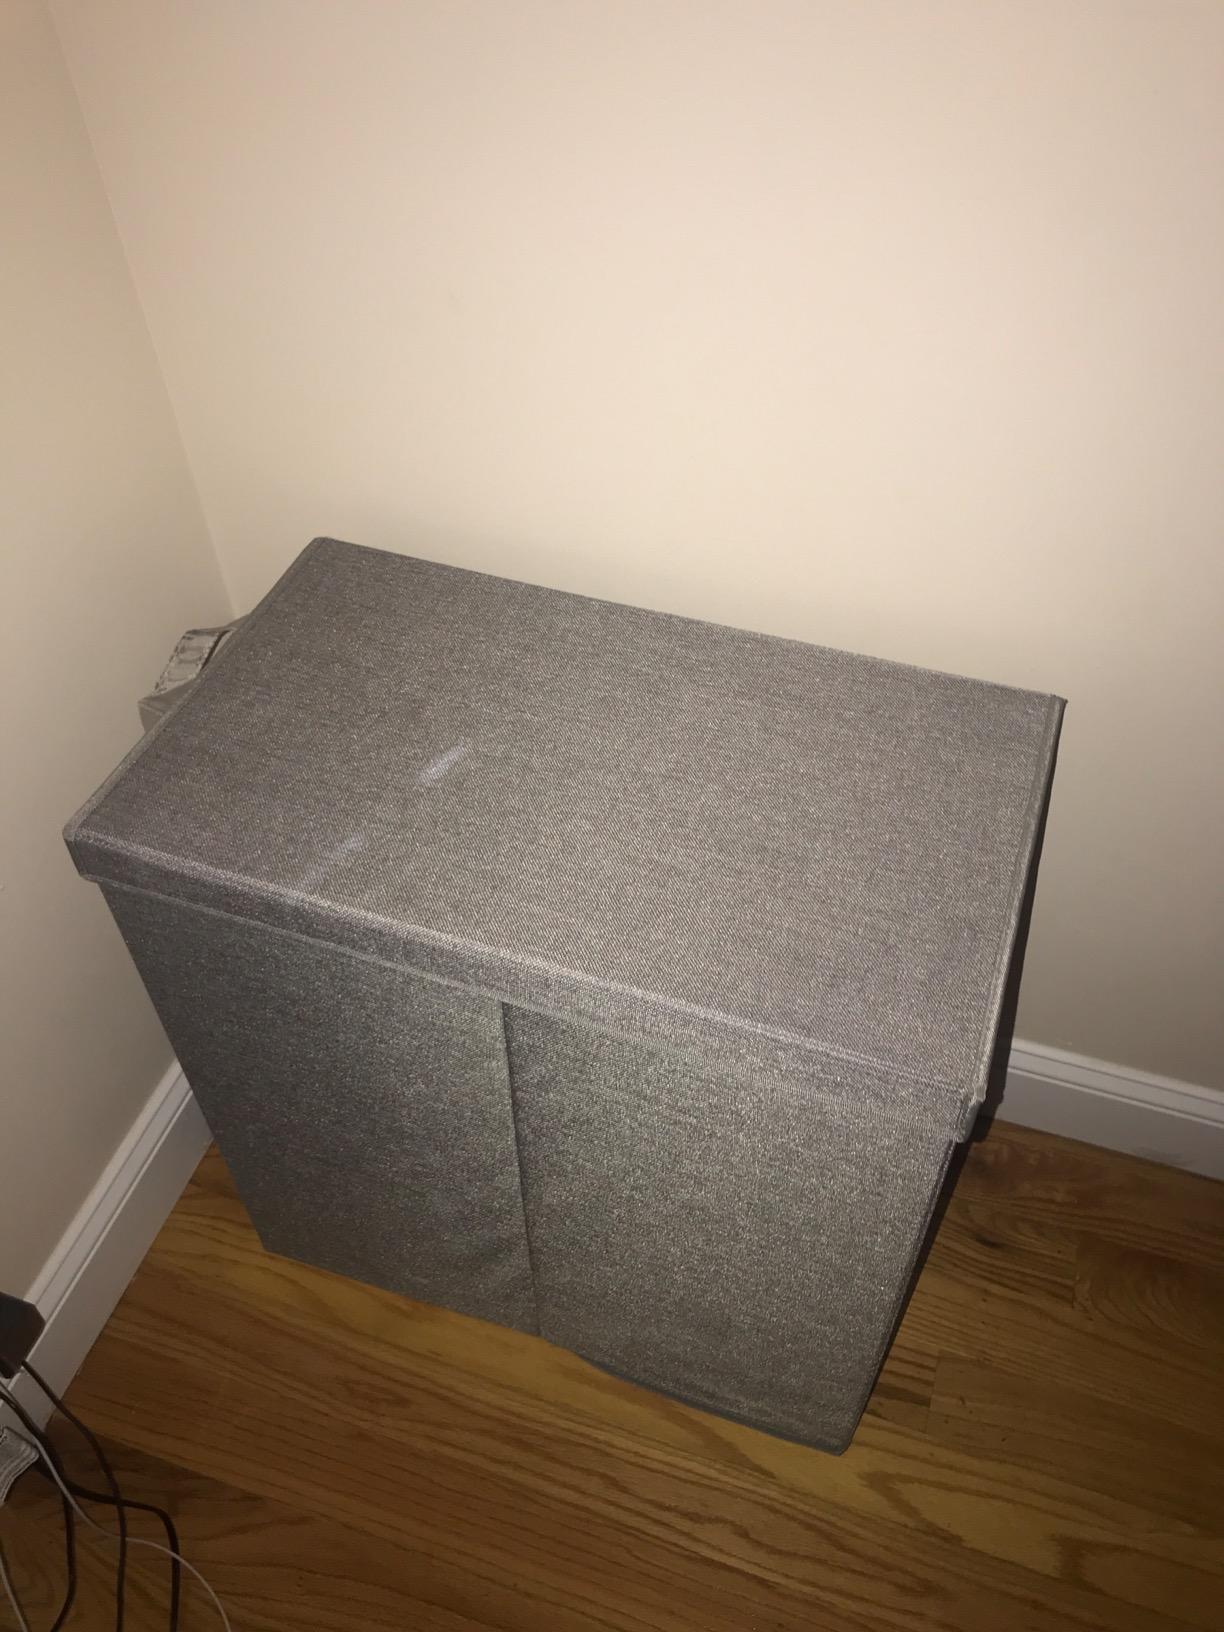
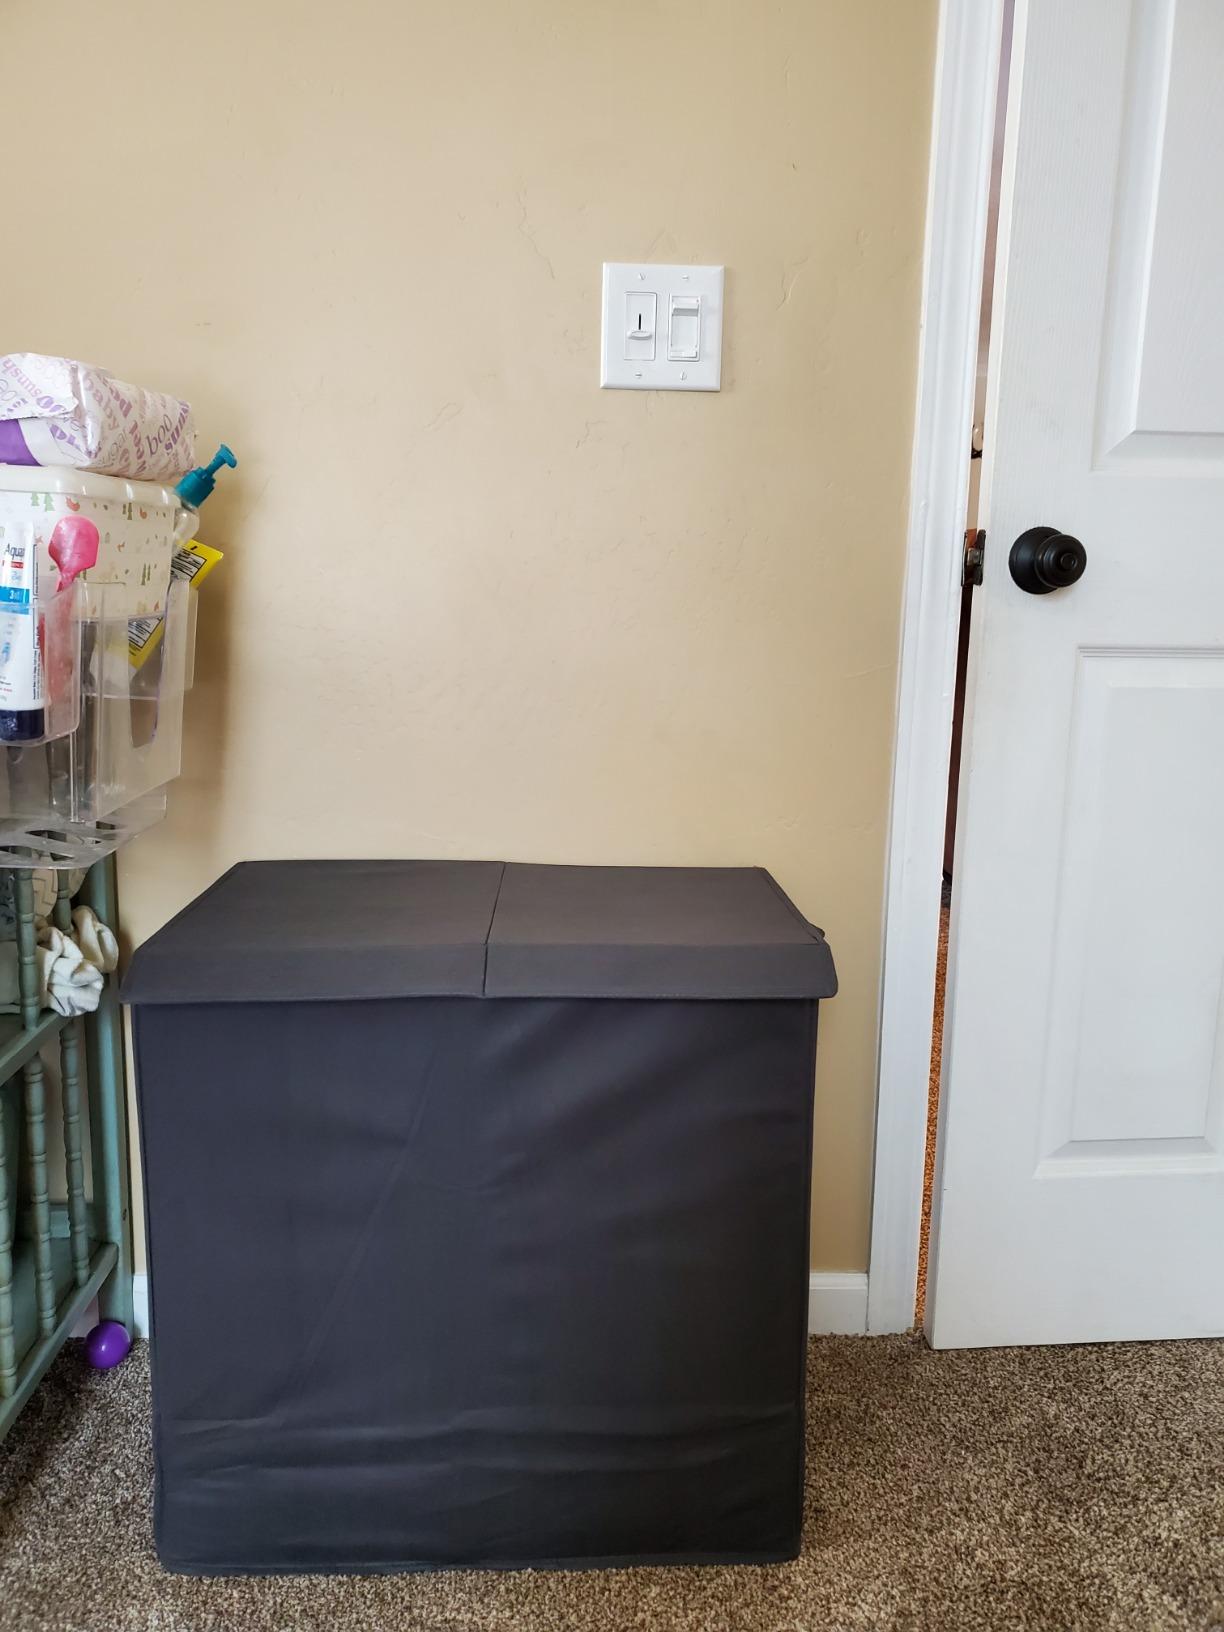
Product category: items_hamper
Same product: yes